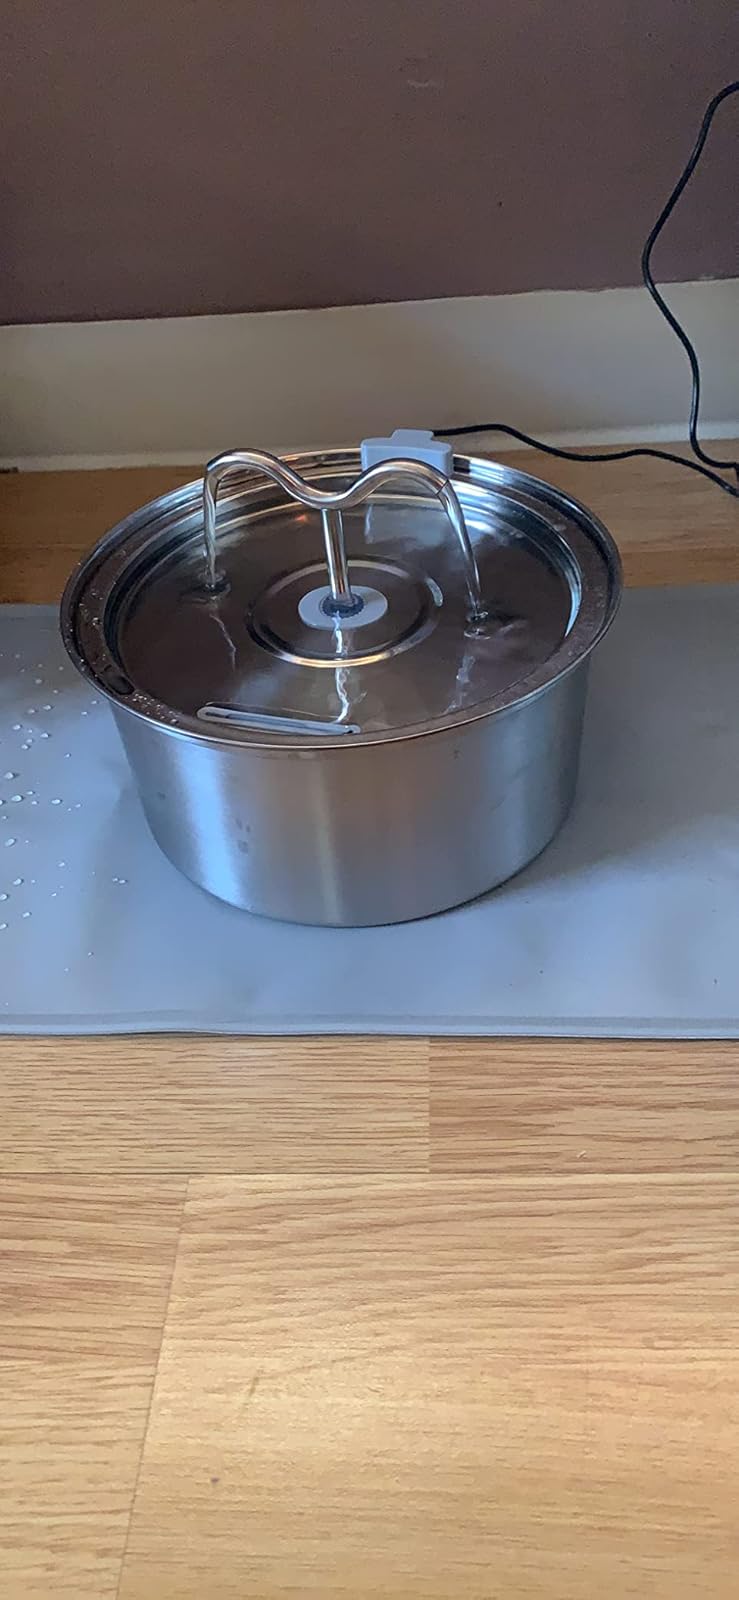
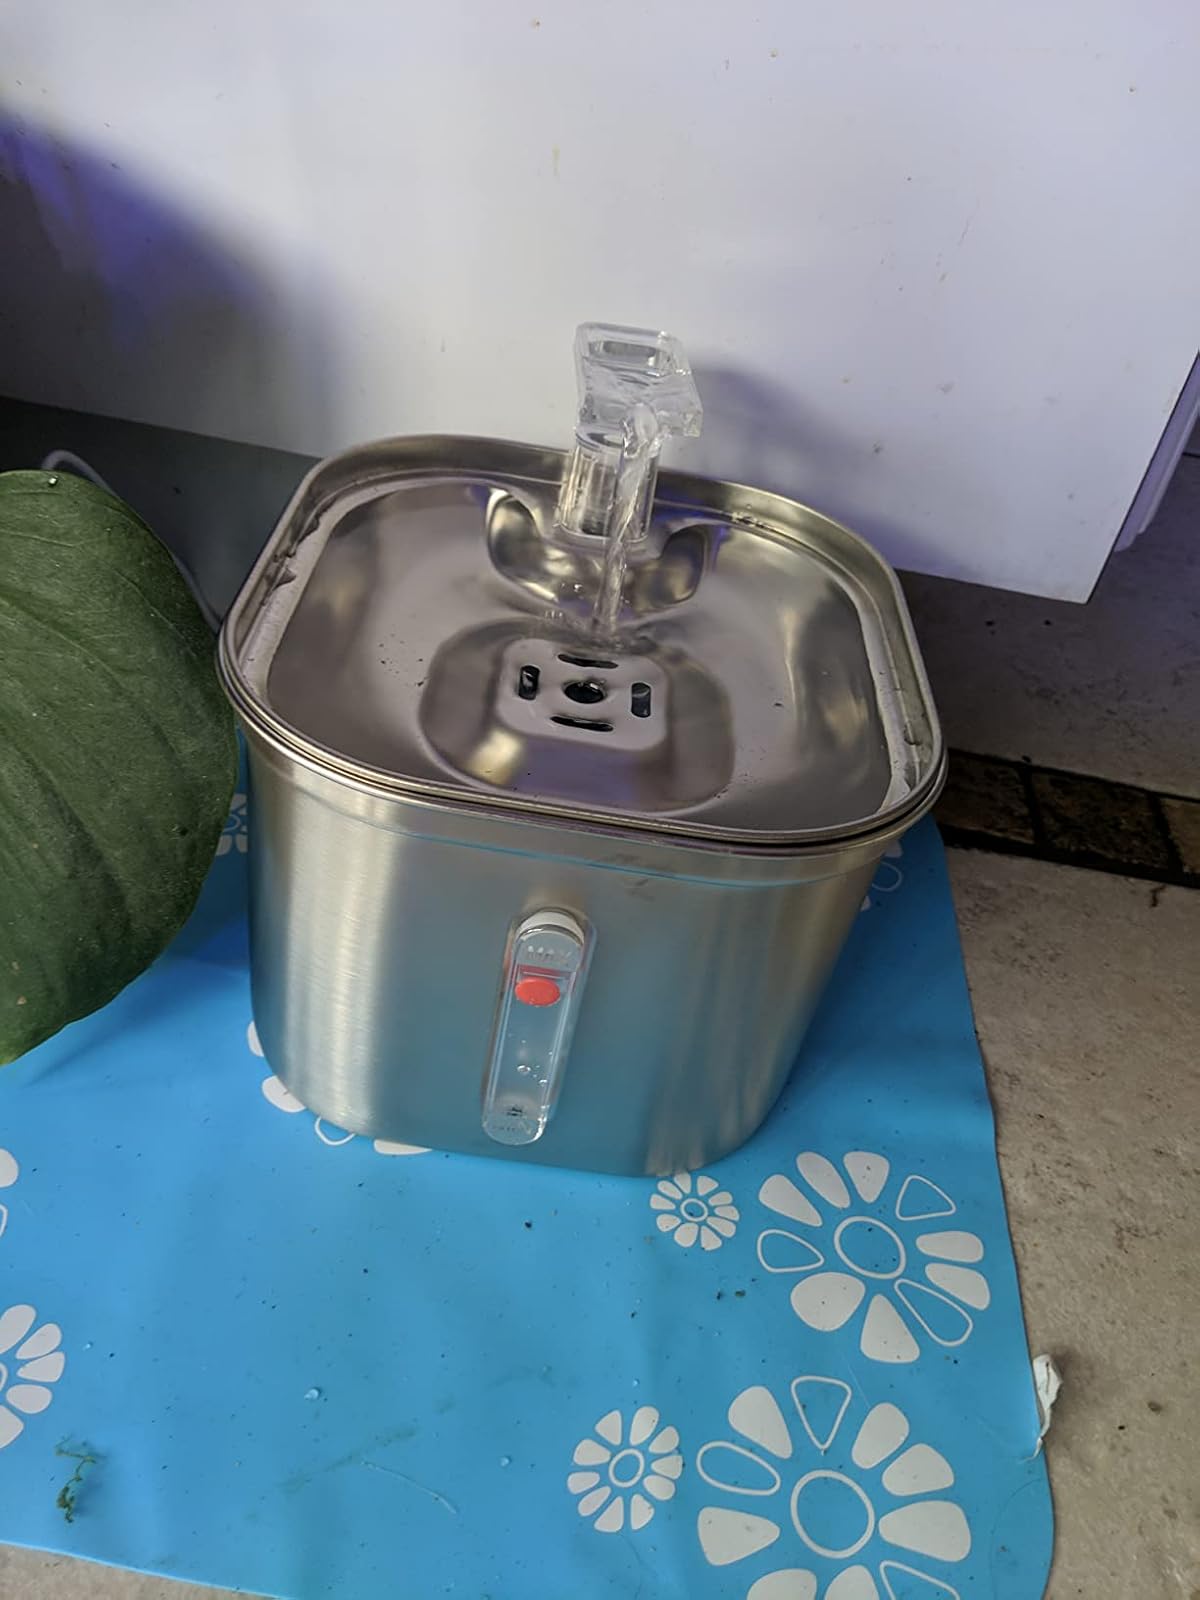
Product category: items_bowl
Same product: no